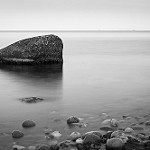
Label: B & W